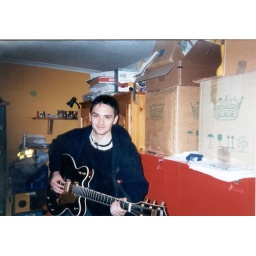
trying will's guitar in his house in shrewsbury - april 2003